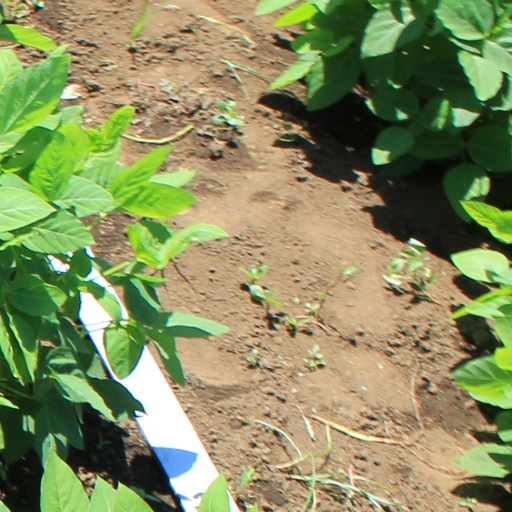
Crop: soybean